Tricoche and Cacolet

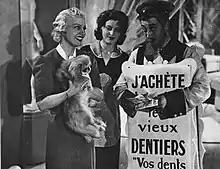

Tricoche and Cacolet (French: Tricoche et Cacolet) is a 1938 French comedy film directed by Pierre Colombier and starring Fernandel, Frédéric Duvallès and Ginette Leclerc. It is based on an 1872 play of the same title by Ludovic Halevy and Henri Meilhac. It was shot at the Saint-Maurice Studios in Paris. The film's sets were designed by the art director Jacques Colombier.